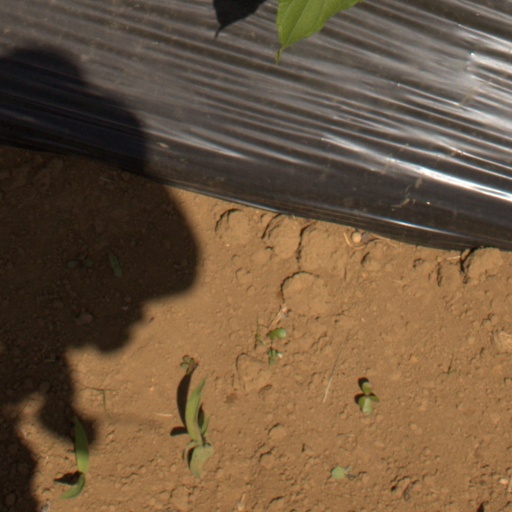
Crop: Jerusalem artichoke